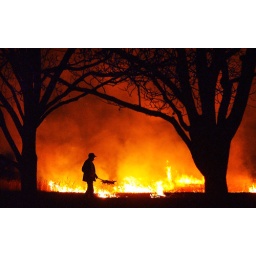
A guy near my house burning his field at night. Taken in 2004